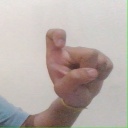
अक्षर: इ